Florentine painting

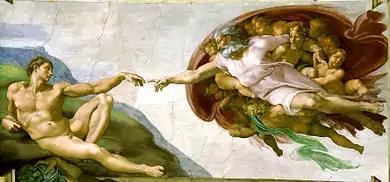
Rectangular fresco. God is in the act of creating the first man, who lies languidly on the ground, propped on one elbow, and reaching towards God. God, shown as a dynamic elderly man, is reaching his hand from Heaven to touch Adam and fill him with life.

In 1477 Pope Sixtus IV replaced the derelict old chapel at the Vatican in which many of the papal services were held. The interior of the new chapel, named the Sistine Chapel in his honour, appears to have been planned from the start to have a series of 16 large frescoes between its pilasters on the middle level, with a series of painted portraits of popes above them.